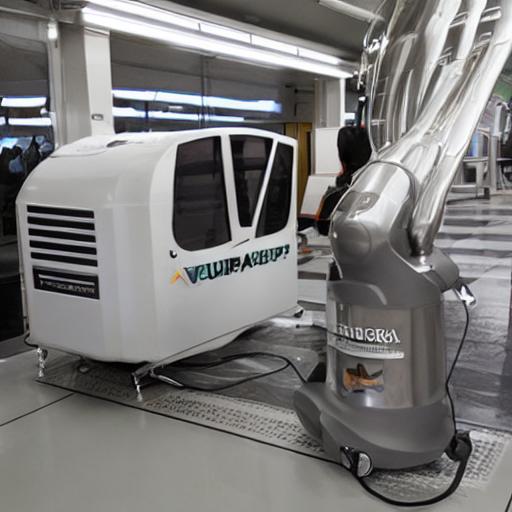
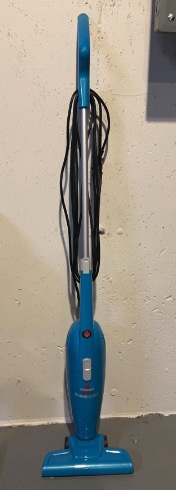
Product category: items_vacuum
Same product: no